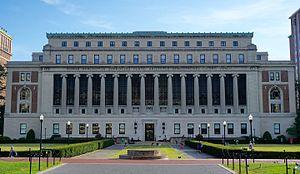
La bibliothèque Nicholas Murray Butler, appelée colloquialement bibliothèque Butler, située sur le campus Morningside Heights de l'université Columbia au 535 West 114th Street, est la plus grande bibliothèque de l'université avec plus de 2 millions de volumes. L'un des plus grands bâtiments du campus, il a été construit de 1931 à 1934 et a été conçu par James Gamble Rogers dans le style néoclassique.